Jon Cornish

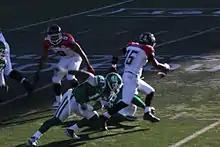
Cornish (#9) in 2012.

In his first full season as a starter, Cornish ran for 1,457 yards as he won the CFL rushing title and broke Normie Kwong's 56-year-old single-season rushing record for Canadians. He turned in four games with at least 150 yards over the course of the season, accumulating 170 yards on Aug. 9 in Hamilton, 159 yards at Saskatchewan on Aug. 25, a career-best 185 yards on Sept. 7 in Edmonton and 180 yards in a Sept. 28 home game against the Eskimos. He shared the league lead with 11 rushing touchdowns and was also a threat in the passing game as he had 38 catches for 338 yards and two scores. Cornish was named the CFL's Canadian player of the month in August, September and October/November. He was also voted Canadian player of the week seven times and offensive player of the week once during the regular season and Canadian player of the week twice more in the playoffs. Cornish's rushing total was the best in the CFL since 2009, the second-best since 2006 and the seventh-best single-season total in Stampeders’ franchise history. In the post-season, he racked up a combined total of 51 carries for 278 yards — including 100-yard games in both the West semifinal and West final — and three receptions for 58 yards. Cornish was named the CFL's Most Outstanding Canadian and was the West Division finalist for the Most Outstanding Player. He was also selected to the West Division, CFL and CFLPA all-star teams.